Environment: real
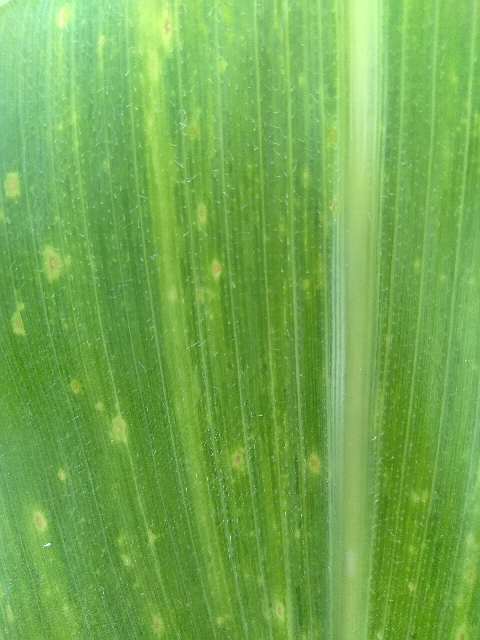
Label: lethal_necrosis